Bijou Funnies

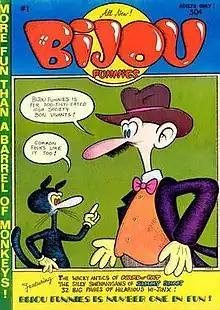
Cover of "Bijou Funnies" #1 (Bijou Publishing Empire, Summer 1968), artwork by Jay Lynch.

Bijou Funnies was an American underground comix magazine which published eight issues between 1968 and 1973. Edited by Chicago-based cartoonist Jay Lynch, "Bijou Funnies" featured strong work by the core group of Lynch, Skip Williamson, Robert Crumb, and Jay Kinney, as well as Art Spiegelman, Gilbert Shelton, Justin Green, and Kim Deitch. "Bijou Funnies" was heavily influenced by "Mad" magazine, and, along with "Zap Comix", is considered one of the titles to launch the underground comix movement.